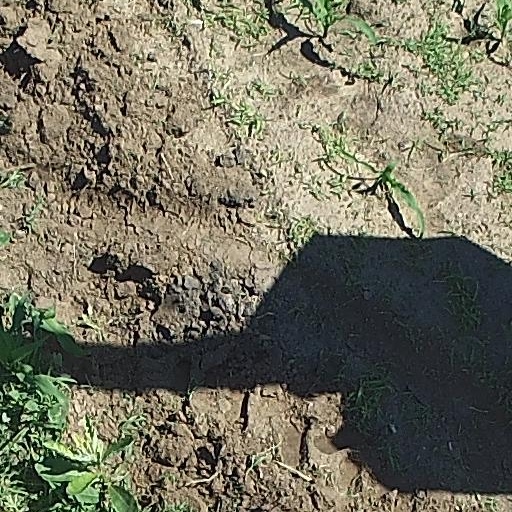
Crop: maize; corn